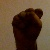
The image shows a hand gesture representing the letter 'S' in Indian Sign Language.